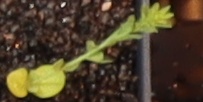
Label: Flax